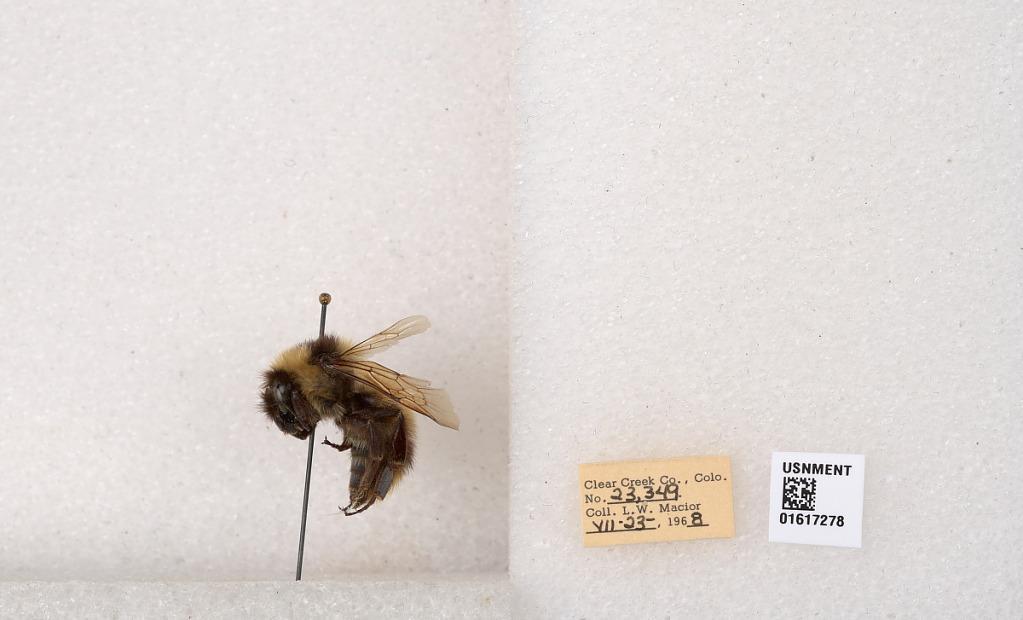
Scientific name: Bombus kirbyellus
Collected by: L. Macior
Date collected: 1968-7-23
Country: United States
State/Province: Colorado
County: Clear Creek
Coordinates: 39.6891, -105.644